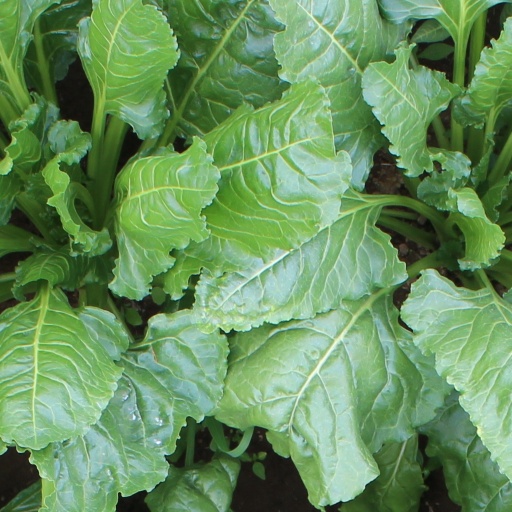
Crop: sugar beet